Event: Nepal Earthquake
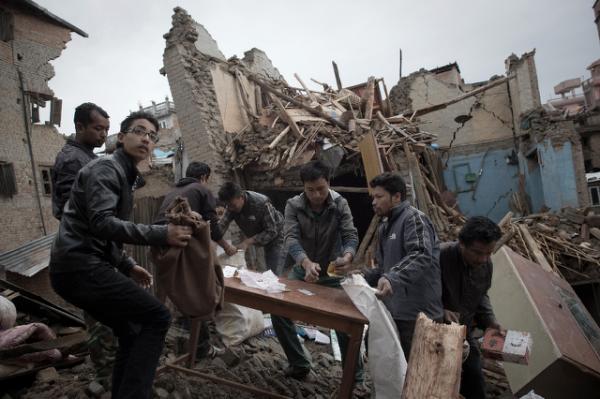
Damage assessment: damage